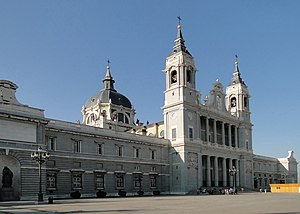
Madrid / Kultur / Kirker
Catedral de la Almudena er Madrids domkirke.
Madrid er Spaniens hovedstad og landets største by. Selve byen har omkring 3,3 millioner indbyggere, og hovedstadsområdet har over 6 millioner indbyggere. Målt på befolkningstal er selve byen den tredjestørste i EU efter London og Berlin, og hovedstadsområdet er ligeledes tredjestørst efter London og Paris. Byens areal er omkring 605 km².